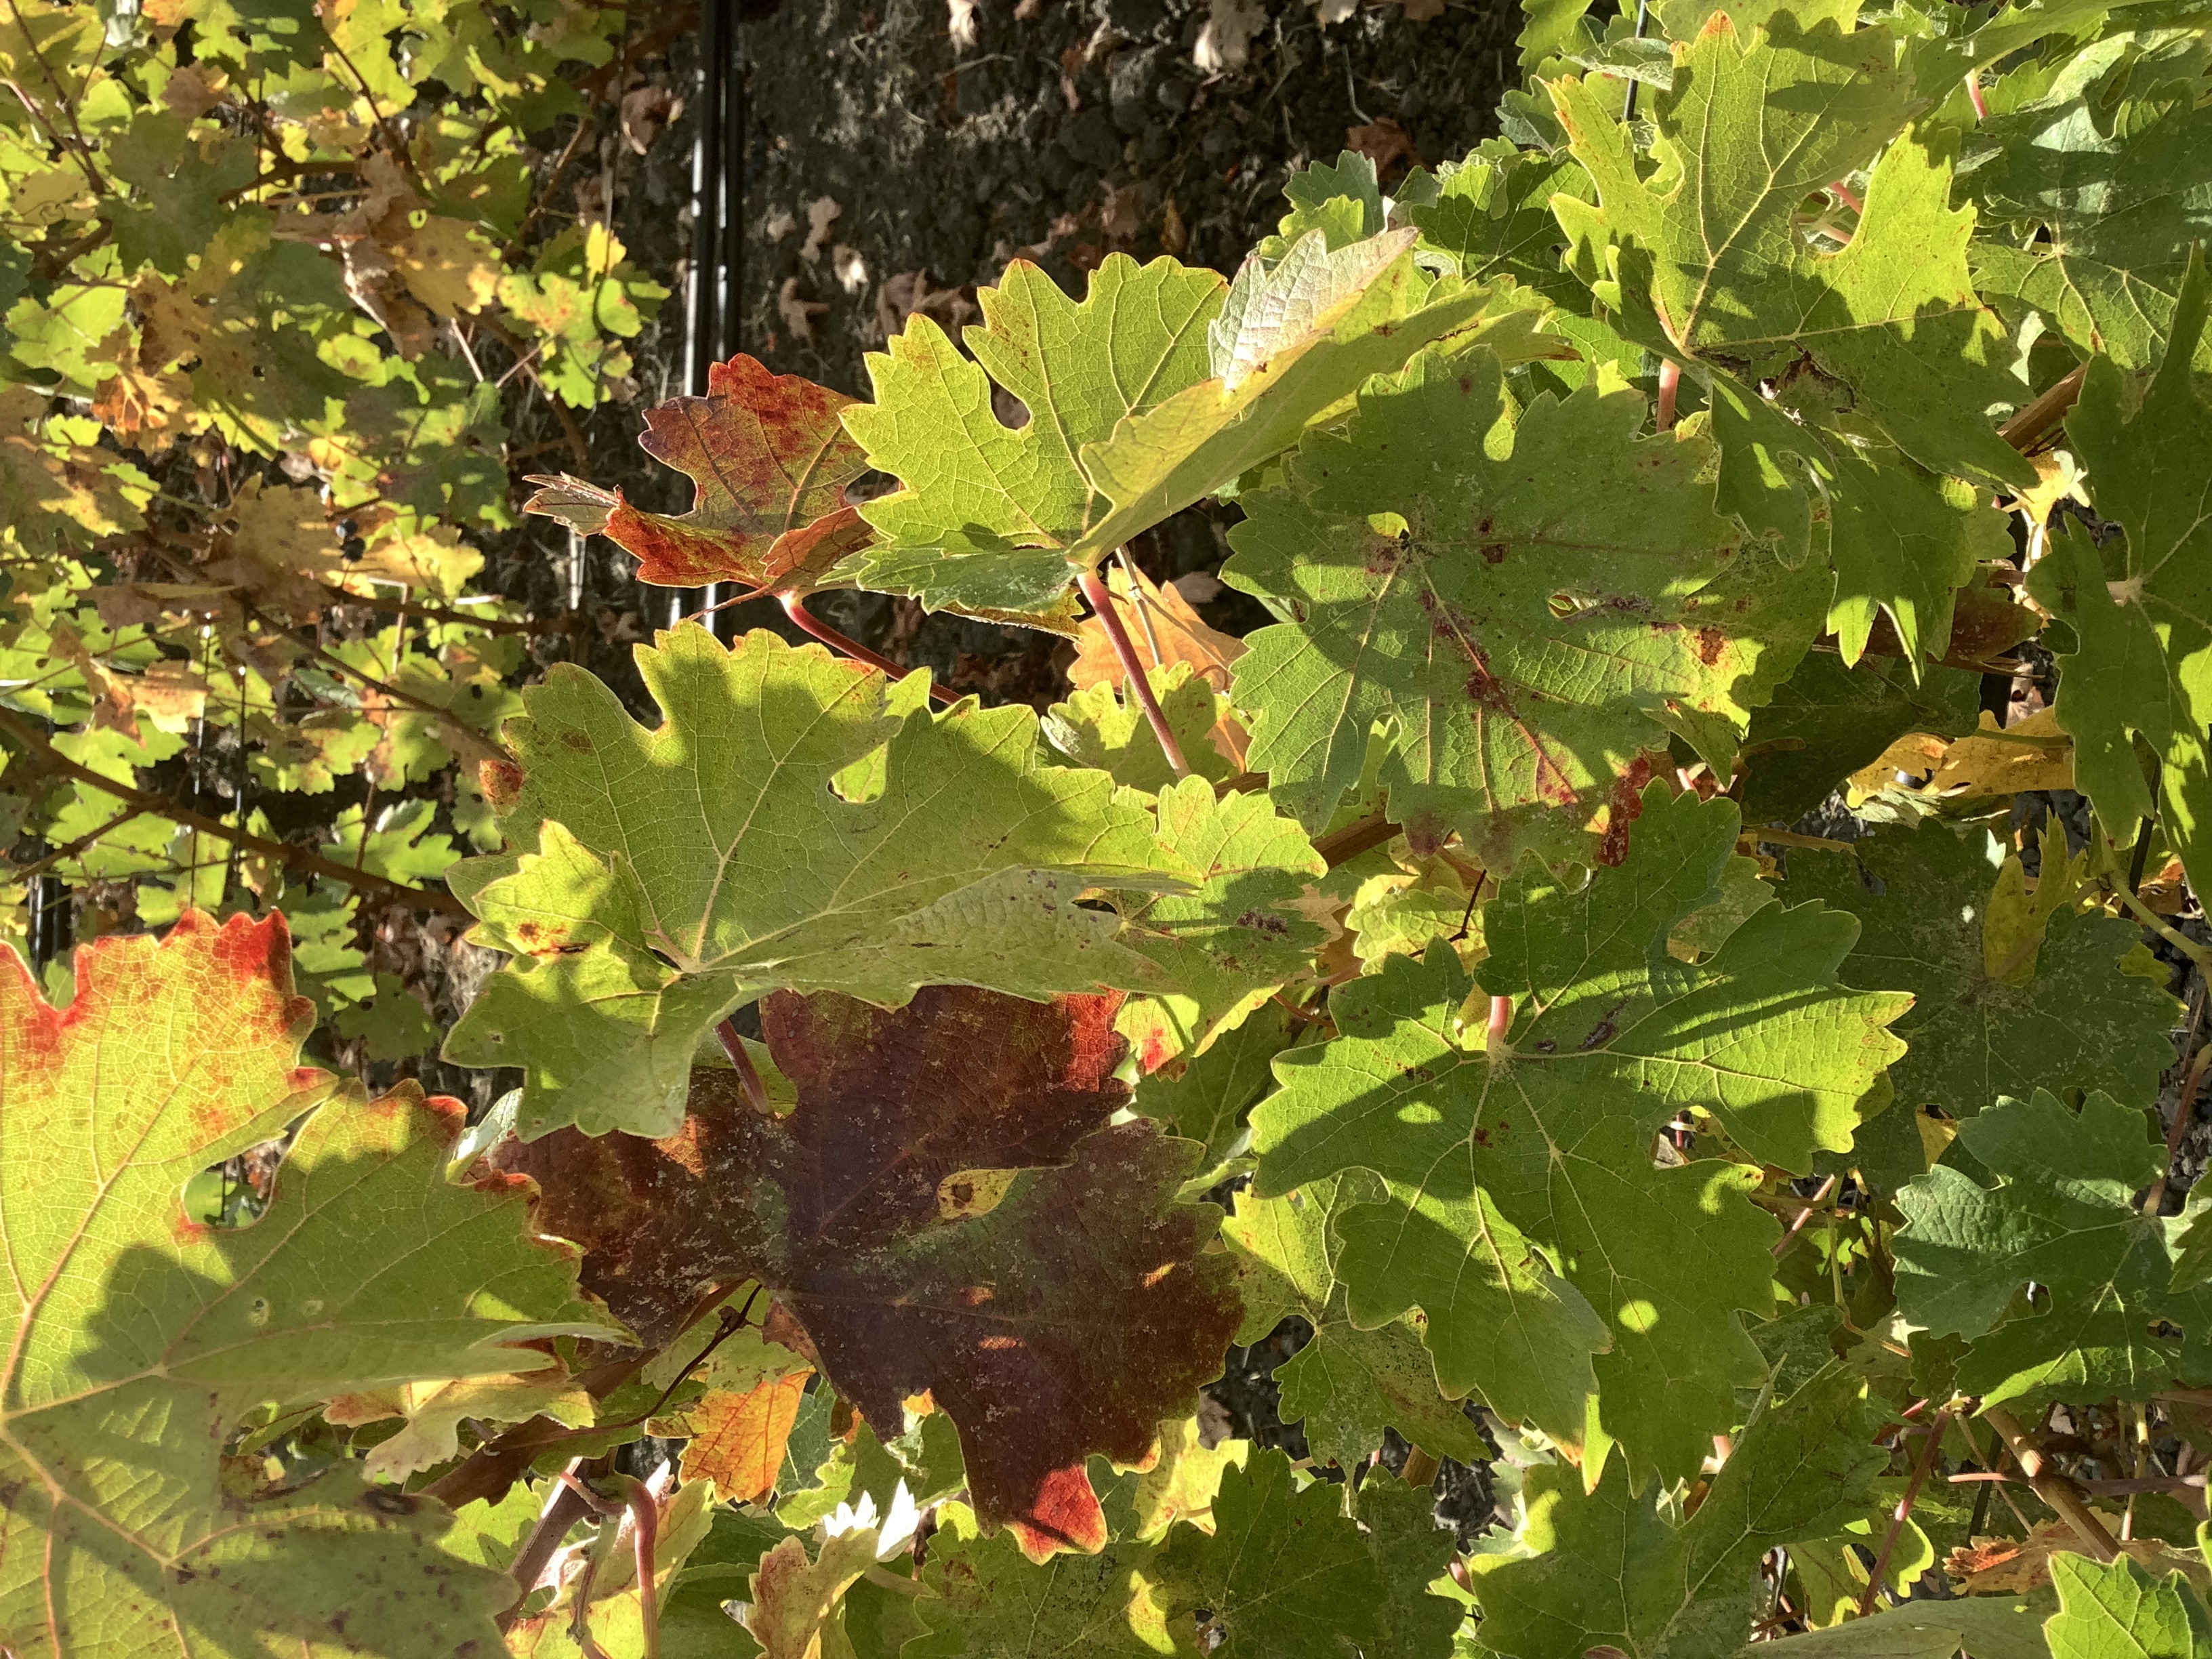
Label: Other Red